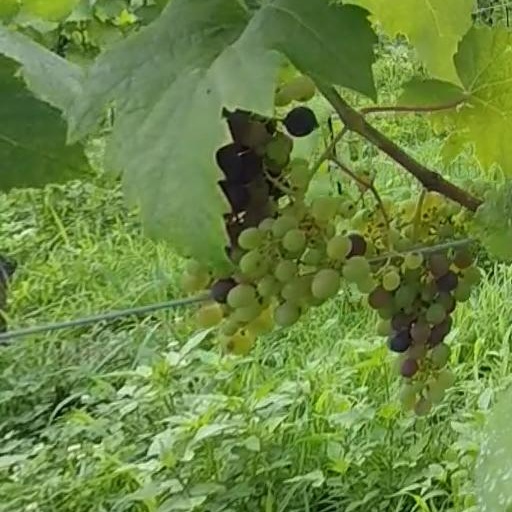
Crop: grape